Tyson Chandler

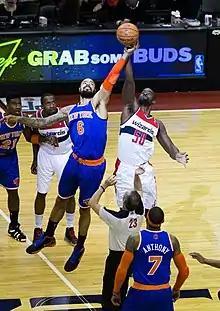
Chandler (#6) with the Knicks in March 2013

On December 10, 2011, Chandler was acquired by the New York Knicks via sign-and-trade as part of a three-team trade, joining the Knicks on a reported four-year, $58 million contract. With Chandler anchoring the middle, New York's defense improved markedly in 2011–12. After finishing 22nd in defensive efficiency in 2010–11, the Knicks finished fifth in defensive efficiency in 2011–12. Chandler finished the season with a league-leading 67.9 field-goal percentage, the third highest in league history at the time behind only Wilt Chamberlain with 72.7 in 1972–73 and 68.3 in 1966–67. In May 2012, he was named the NBA Defensive Player of the Year and earned NBA All-Defensive Second Team honors. He became the first player in franchise history to win Defensive Player of the Year, and joined Alvin Robertson (1986) and Dikembe Mutombo (1995) as defensive players of the year on the Second All-Defensive Team. Due to a different voting system for All-Defensive, Oklahoma City's Serge Ibaka was the forward on the first team, while Orlando's Dwight Howard was the center. Additionally, Chandler was named to the All-NBA Third Team.